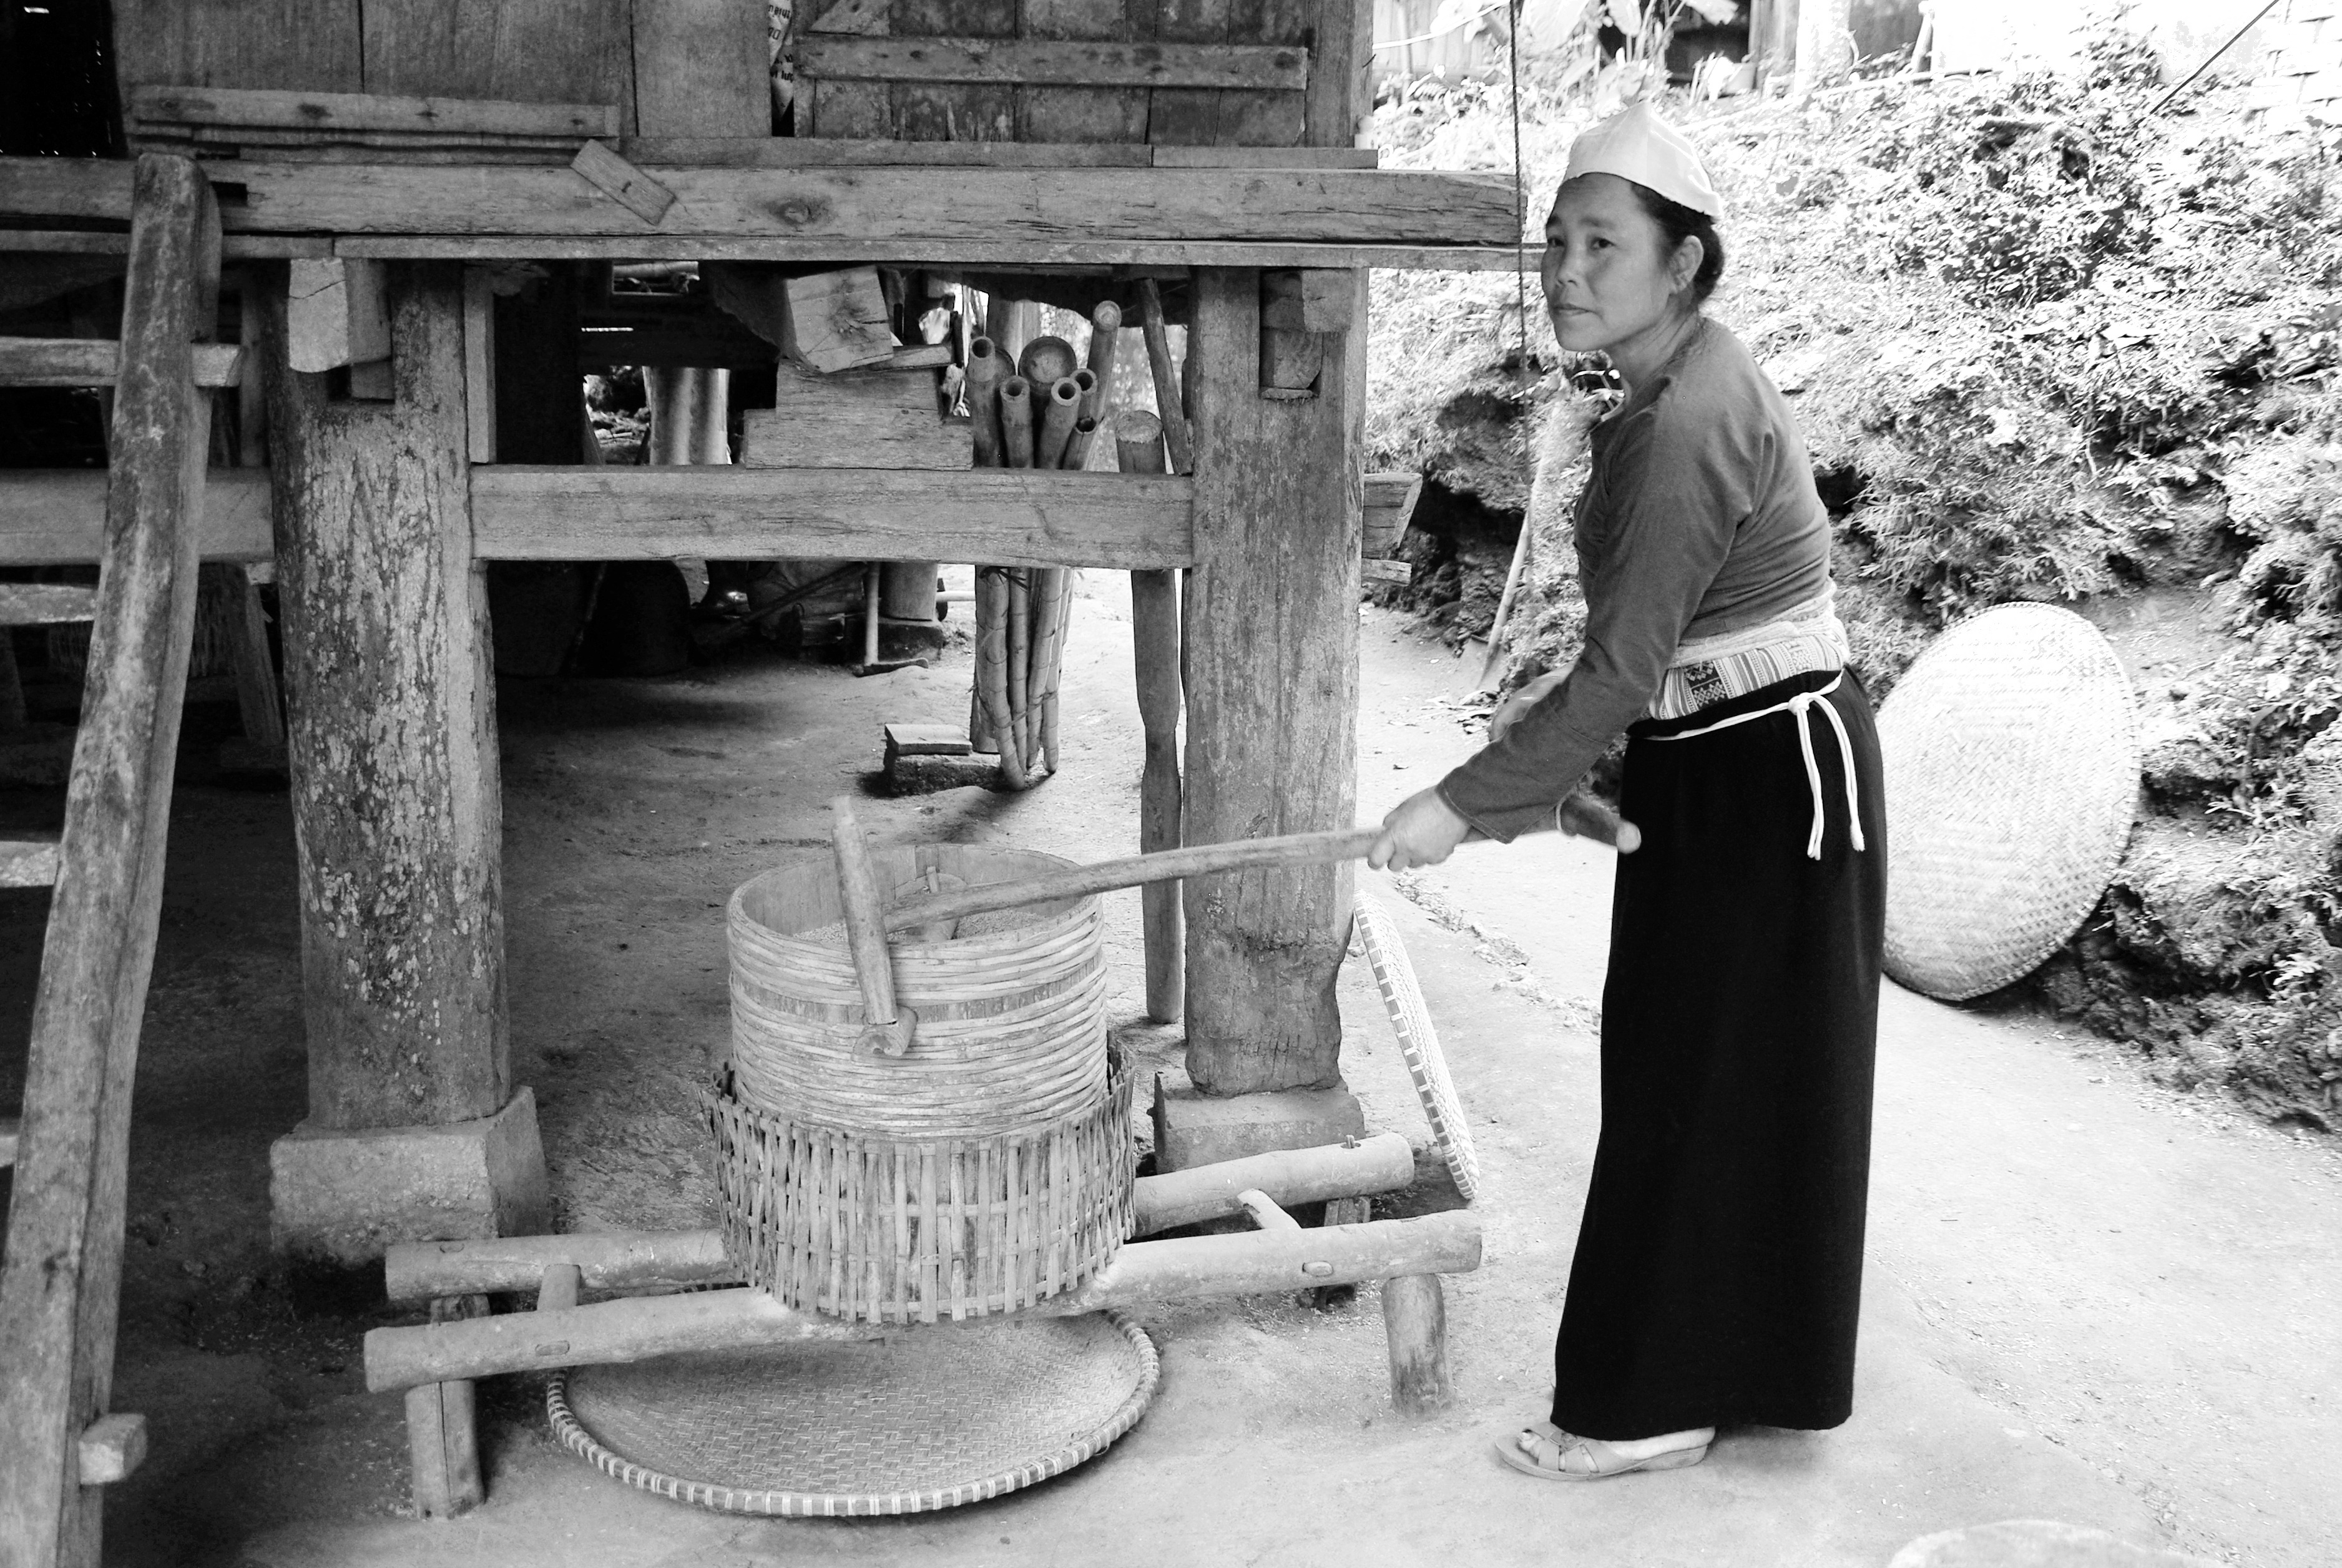
person, black and white, wood, white, field, photography, sitting, black, agriculture, monochrome, viet nam, temple, photograph, peasant, monochrome photography, human positions, husking rice